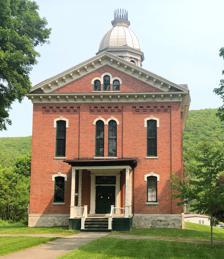
Building: Naples Memorial Town Hall
Country: United States of America
Year built: 1872
United States historic place Naples Memorial Town Hall U.S. National Register of Historic Places Naples Memorial Town Hall, May 2023 Show map of New York Show map of the United States Location N. Main St., NE corner of jct. of N. Main and Monier Sts., Naples, New York Coordinates 42°37′2″N 77°24′2″W / 42.61722°N 77.40056°W / 42.61722; -77.40056 Area 2.2 acres (0.89 ha) Built 1870-72 Built by E. W. Buck; Seymour H. Sutton Architect A. J. Warner & Company Architectural style Italianate NRHP reference No. 96000482 Added to NRHP May 13, 1996 Naples Memorial Town Hall is a historic town hall located at Naples in Ontario County, New York . It was built in 1870–72 and is a lavish and imposing, two story rectangular brick building in the Italianate style.  It was designed by A. J. Warner & Company , the Rochester partnership of A. J. Warner and Charles Coots.  The town hall served as the center of the village and town's social and recreational activities until World War II. Between 1942 and 1972, the building was in private hands and served a variety of commercial and light industrial uses.  In 1972, it was reacquired by the town and serves as a community center and host site for the annual Naples Grape Festival. It was listed on the National Register of Historic Places in 1996. Gallery Entrance detail, Memorial Town Hall in Naples, NY, April 2012 References